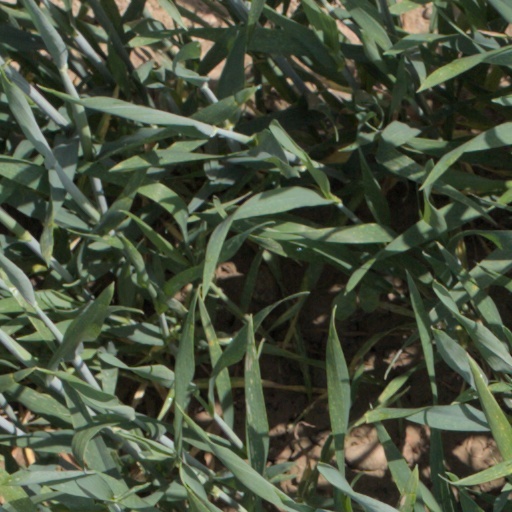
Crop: wheat